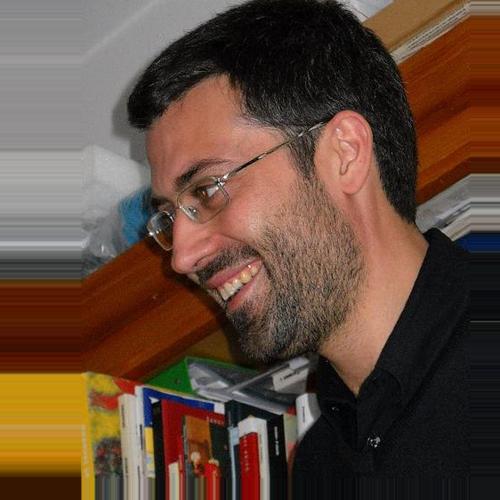
Age: 33